Wormatia Worms

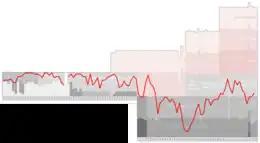
Historical chart of Wormatia league performance

The club re-emerged as VfR Wormatia Worms after the war and joined the Oberliga Südwest (I) earning finishes in the upper half of the table in its first decade of play there, but only once advancing into the national championship rounds. That performance slipped somewhat in the years leading up to the formation of the Bundesliga, Germany's first professional league, in 1963. In the late 1960s, Wormatia became one of the first clubs to display advertising on its jerseys. Wormatia was seeded into the second division Regionalliga Südwest (2. Bundesliga after 1973) where, except for two seasons in the mid-1970s, the club played until 1981. The club's best results came in 1965, when it finished second and played in the Bundesliga promotion rounds, and in 1979, when it earned a third-place finish in the 2. Bundesliga.